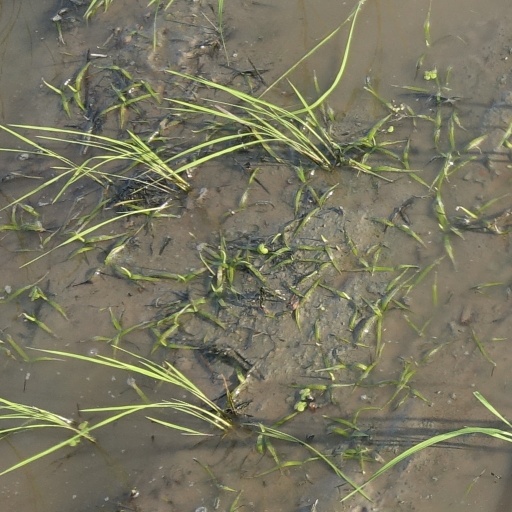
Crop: rice